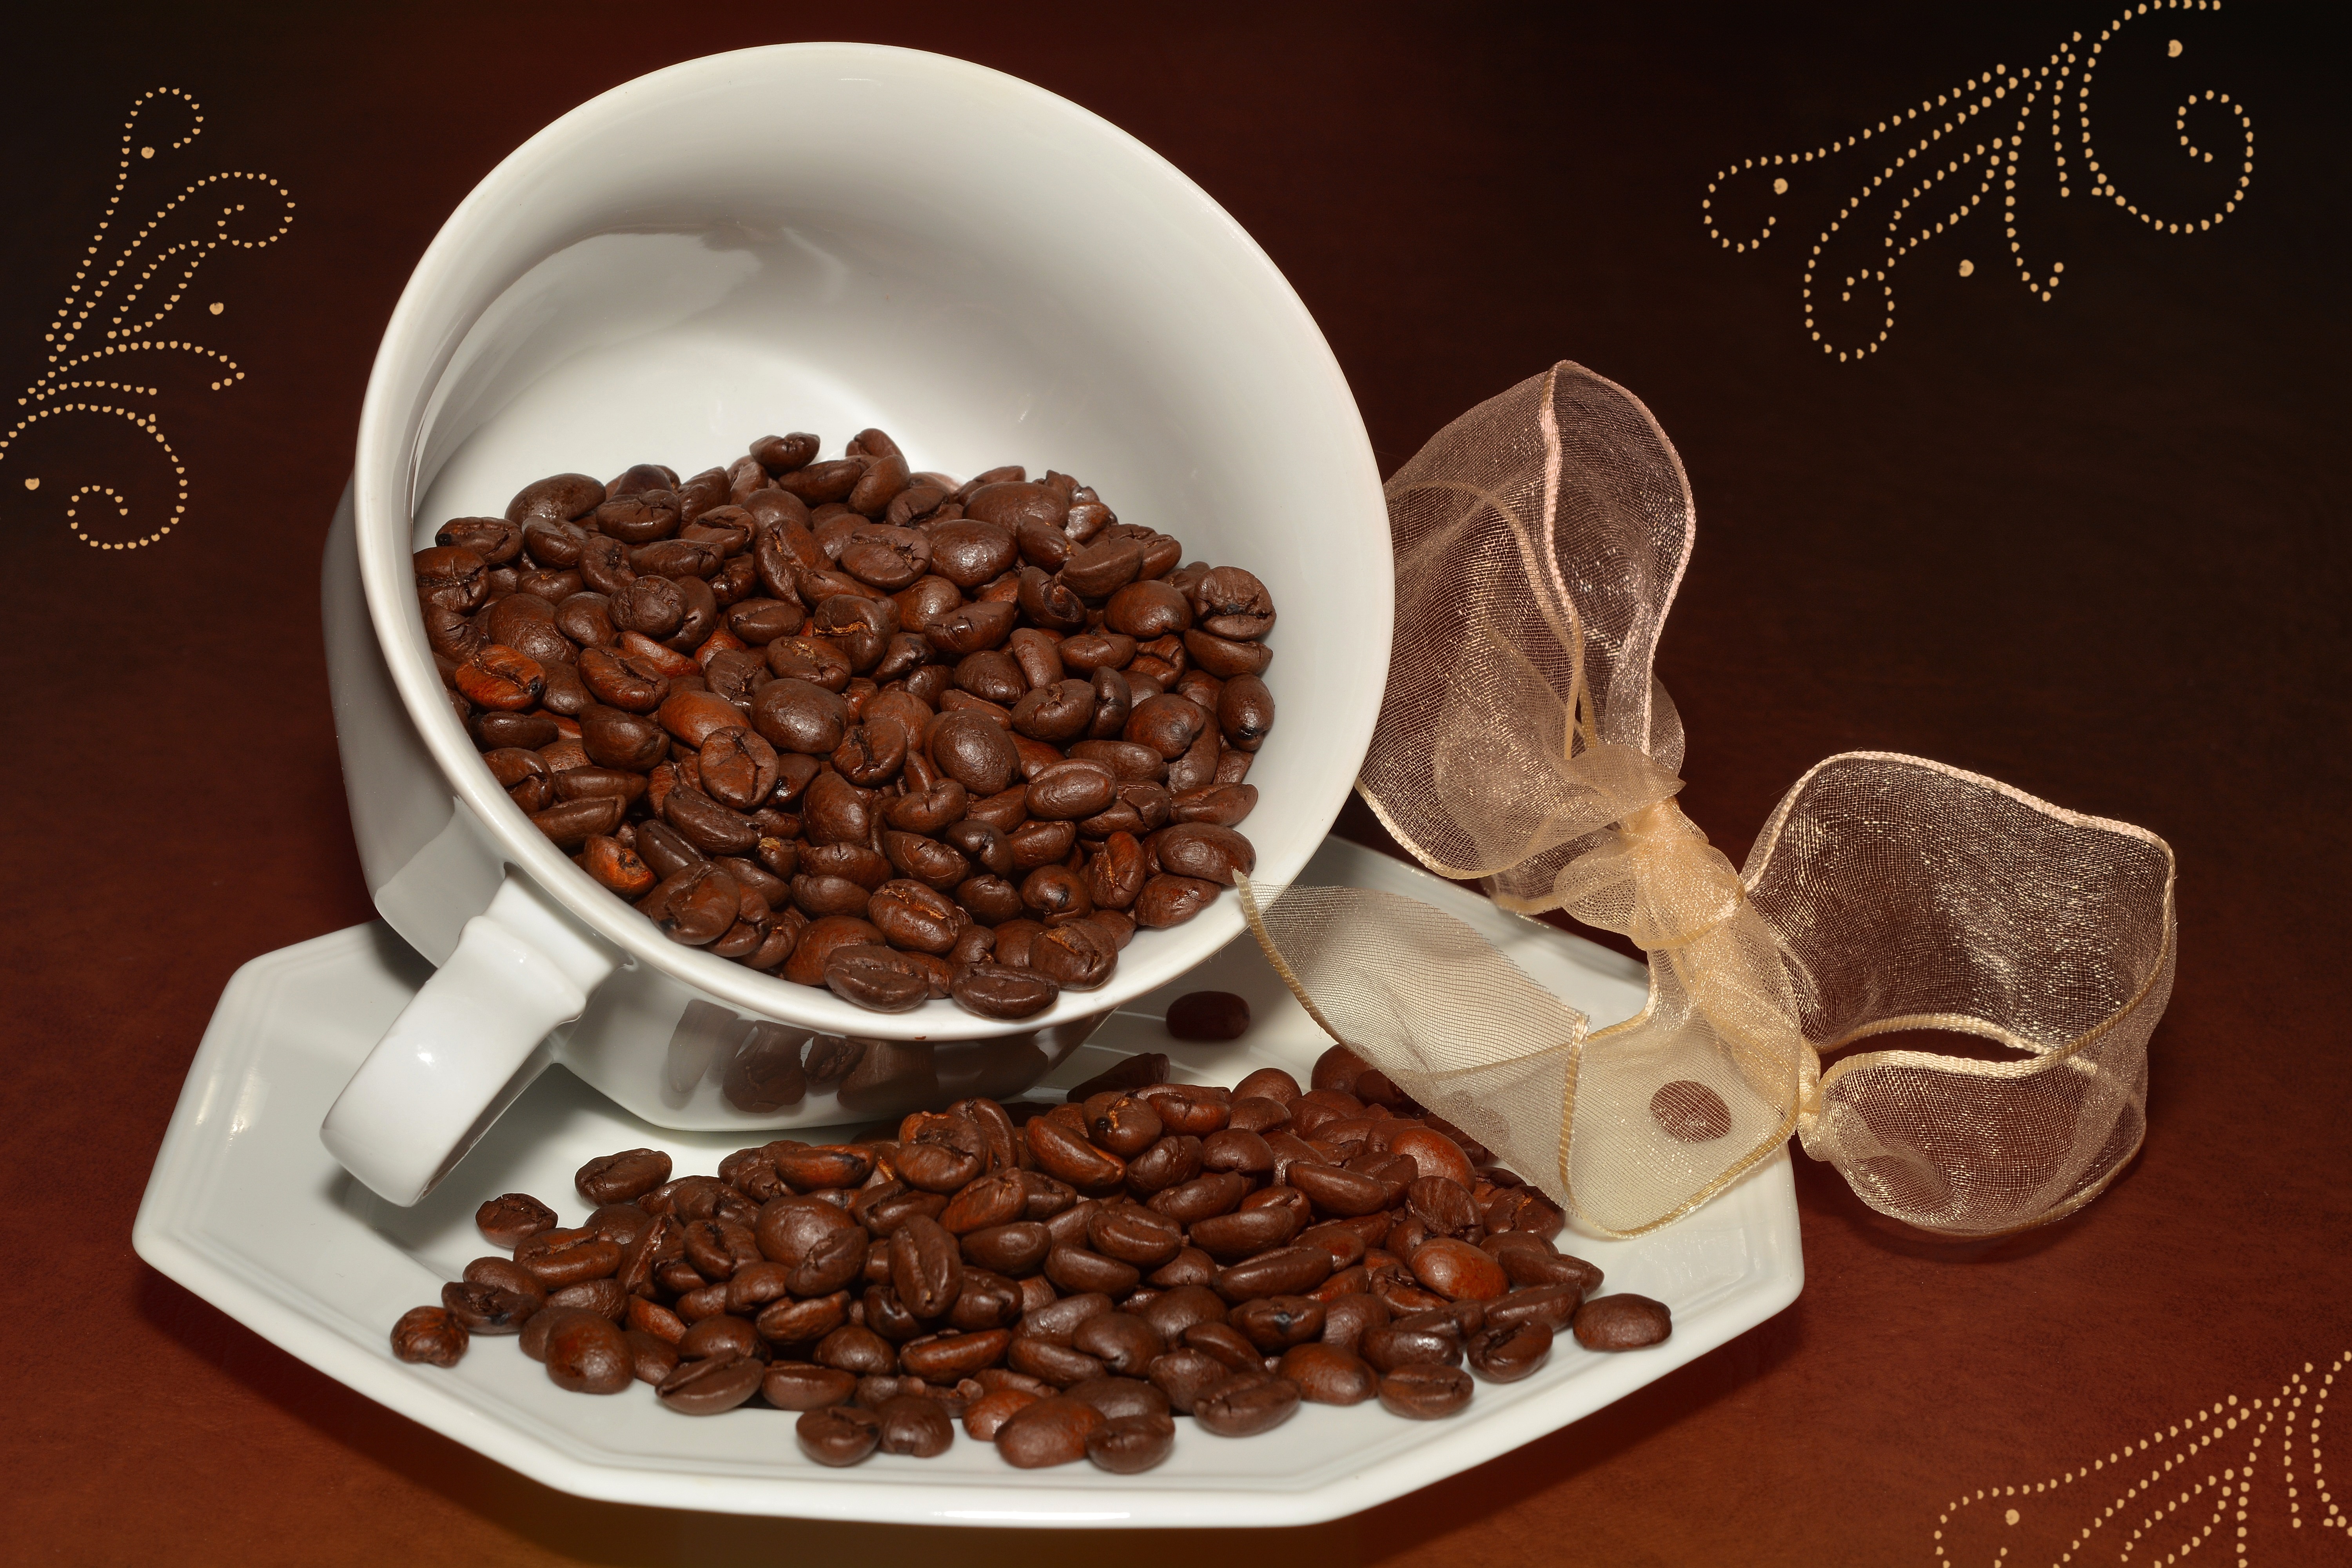
coffee, cup, meal, food, produce, drink, breakfast, chocolate, coffee cup, caffeine, flavor, roasted, coffee beans